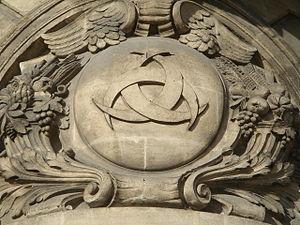
Les trois croissants de lune, petits armoiries de Bordeaux faisant référence au Port de la Lune et devenues le symbole de la ville depuis le 18e siècle.
Le port de la Lune est le nom donné au port de Bordeaux depuis le Moyen Âge, du fait d'un large méandre en forme de croissant, que décrit la Garonne lorsqu'elle passe dans la ville. Il est représenté par un croissant de lune sur le blason de la ville. Aujourd'hui, cette partie du fleuve qu'on appelle aussi la « rade de Bordeaux », a surtout une activité touristique. L'activité marchande du port de Bordeaux a pour sa part migré en aval depuis de nombreuses années, sur les sites de Bassens, Pauillac, Blaye et du Verdon.
Bordeaux est une commune du Sud-Ouest de la France.